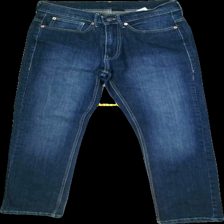
View: front
Type: Jeans
Category: Men
Brand: Not in the list
Brand text on label: T67
Colors: Blue
Material: 99%cotton 1%elastane
Cut: Regular
Season: Autumn
Trend: Denim
Stains: Minor
Smell: Minor
Price range: 50-100
Recommended usage: Export